Texas Guinan

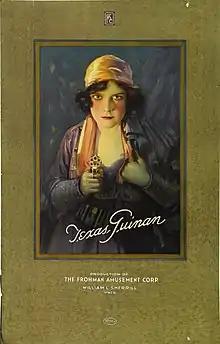
Advertisement for Frohman Amusement Corp featuring Texas Guinan

Initially finding work as a chorus girl, she adopted the stage name Texas Guinan to give herself an edge in the competitive marketplaces of vaudeville and New York theatre productions. Within a year, she had the female lead in a stage production of "Simple Simon Simple", during which she accidentally shot herself on stage with a loaded gun. In 1908, she received favorable notices for her performance in "The Gibson Girl Review". That same year, she placed an advertisement in newspapers offering $1,000 to any songwriter who provided her with a song of equal popularity to the Gus Edwards–penned "That's What the Rose Said to Me" She appeared as a soprano vocalist in many productions, including "The Gay Musician", "The Hoyden" and "The Lone Star".